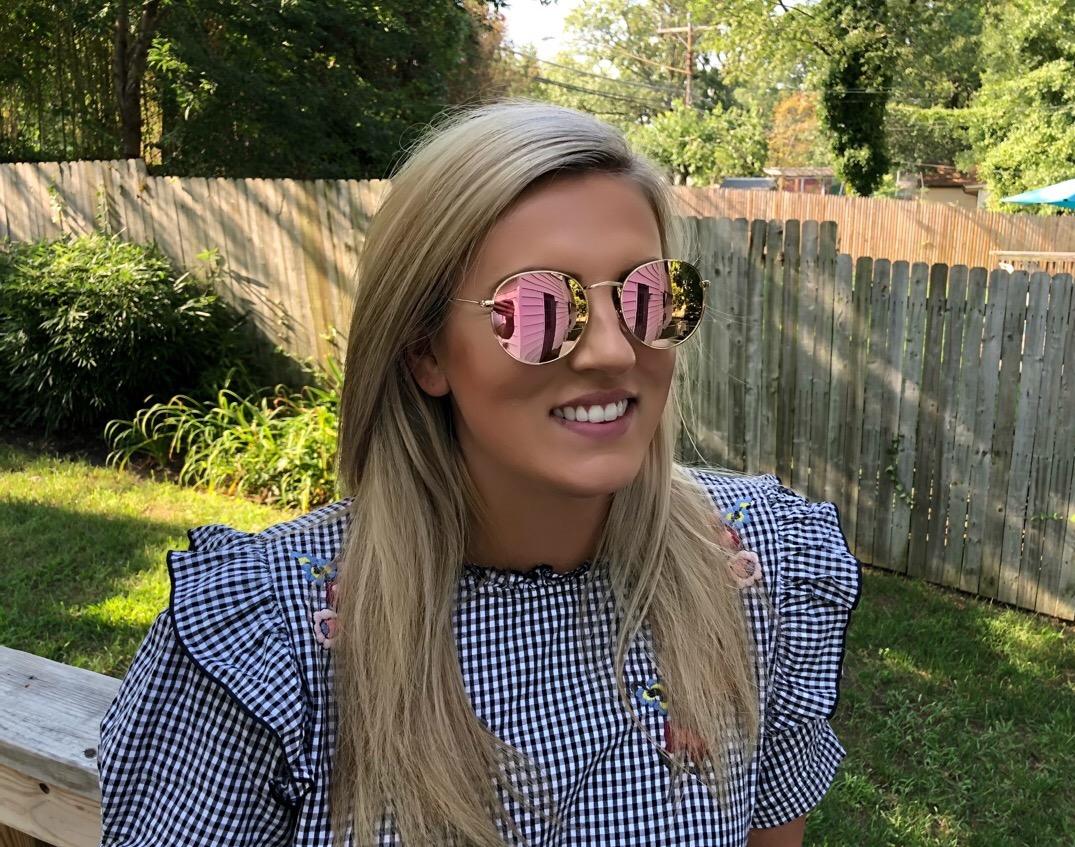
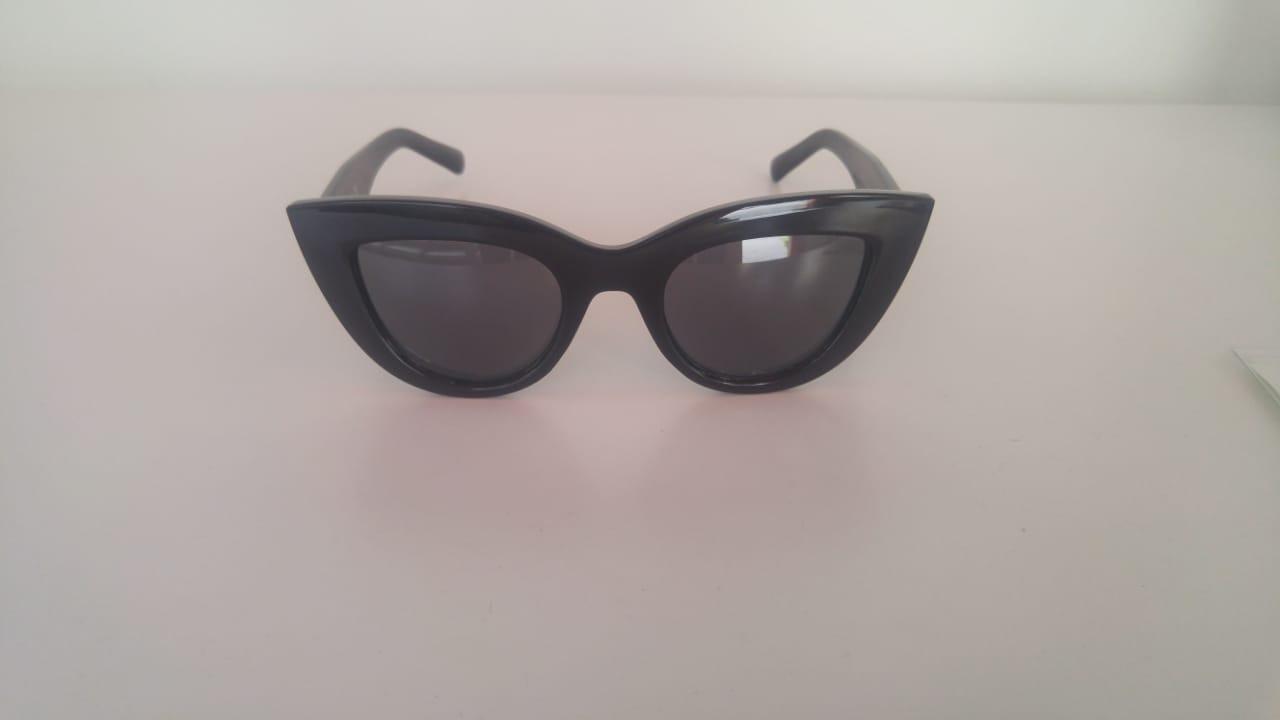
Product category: accessories_sunglasses
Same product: no